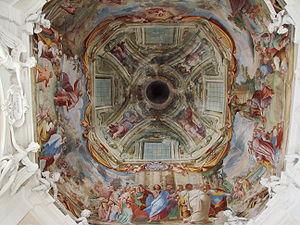
Plafond de l'Oratorio di S. Antonio da Padova à Morcote (Tessin)